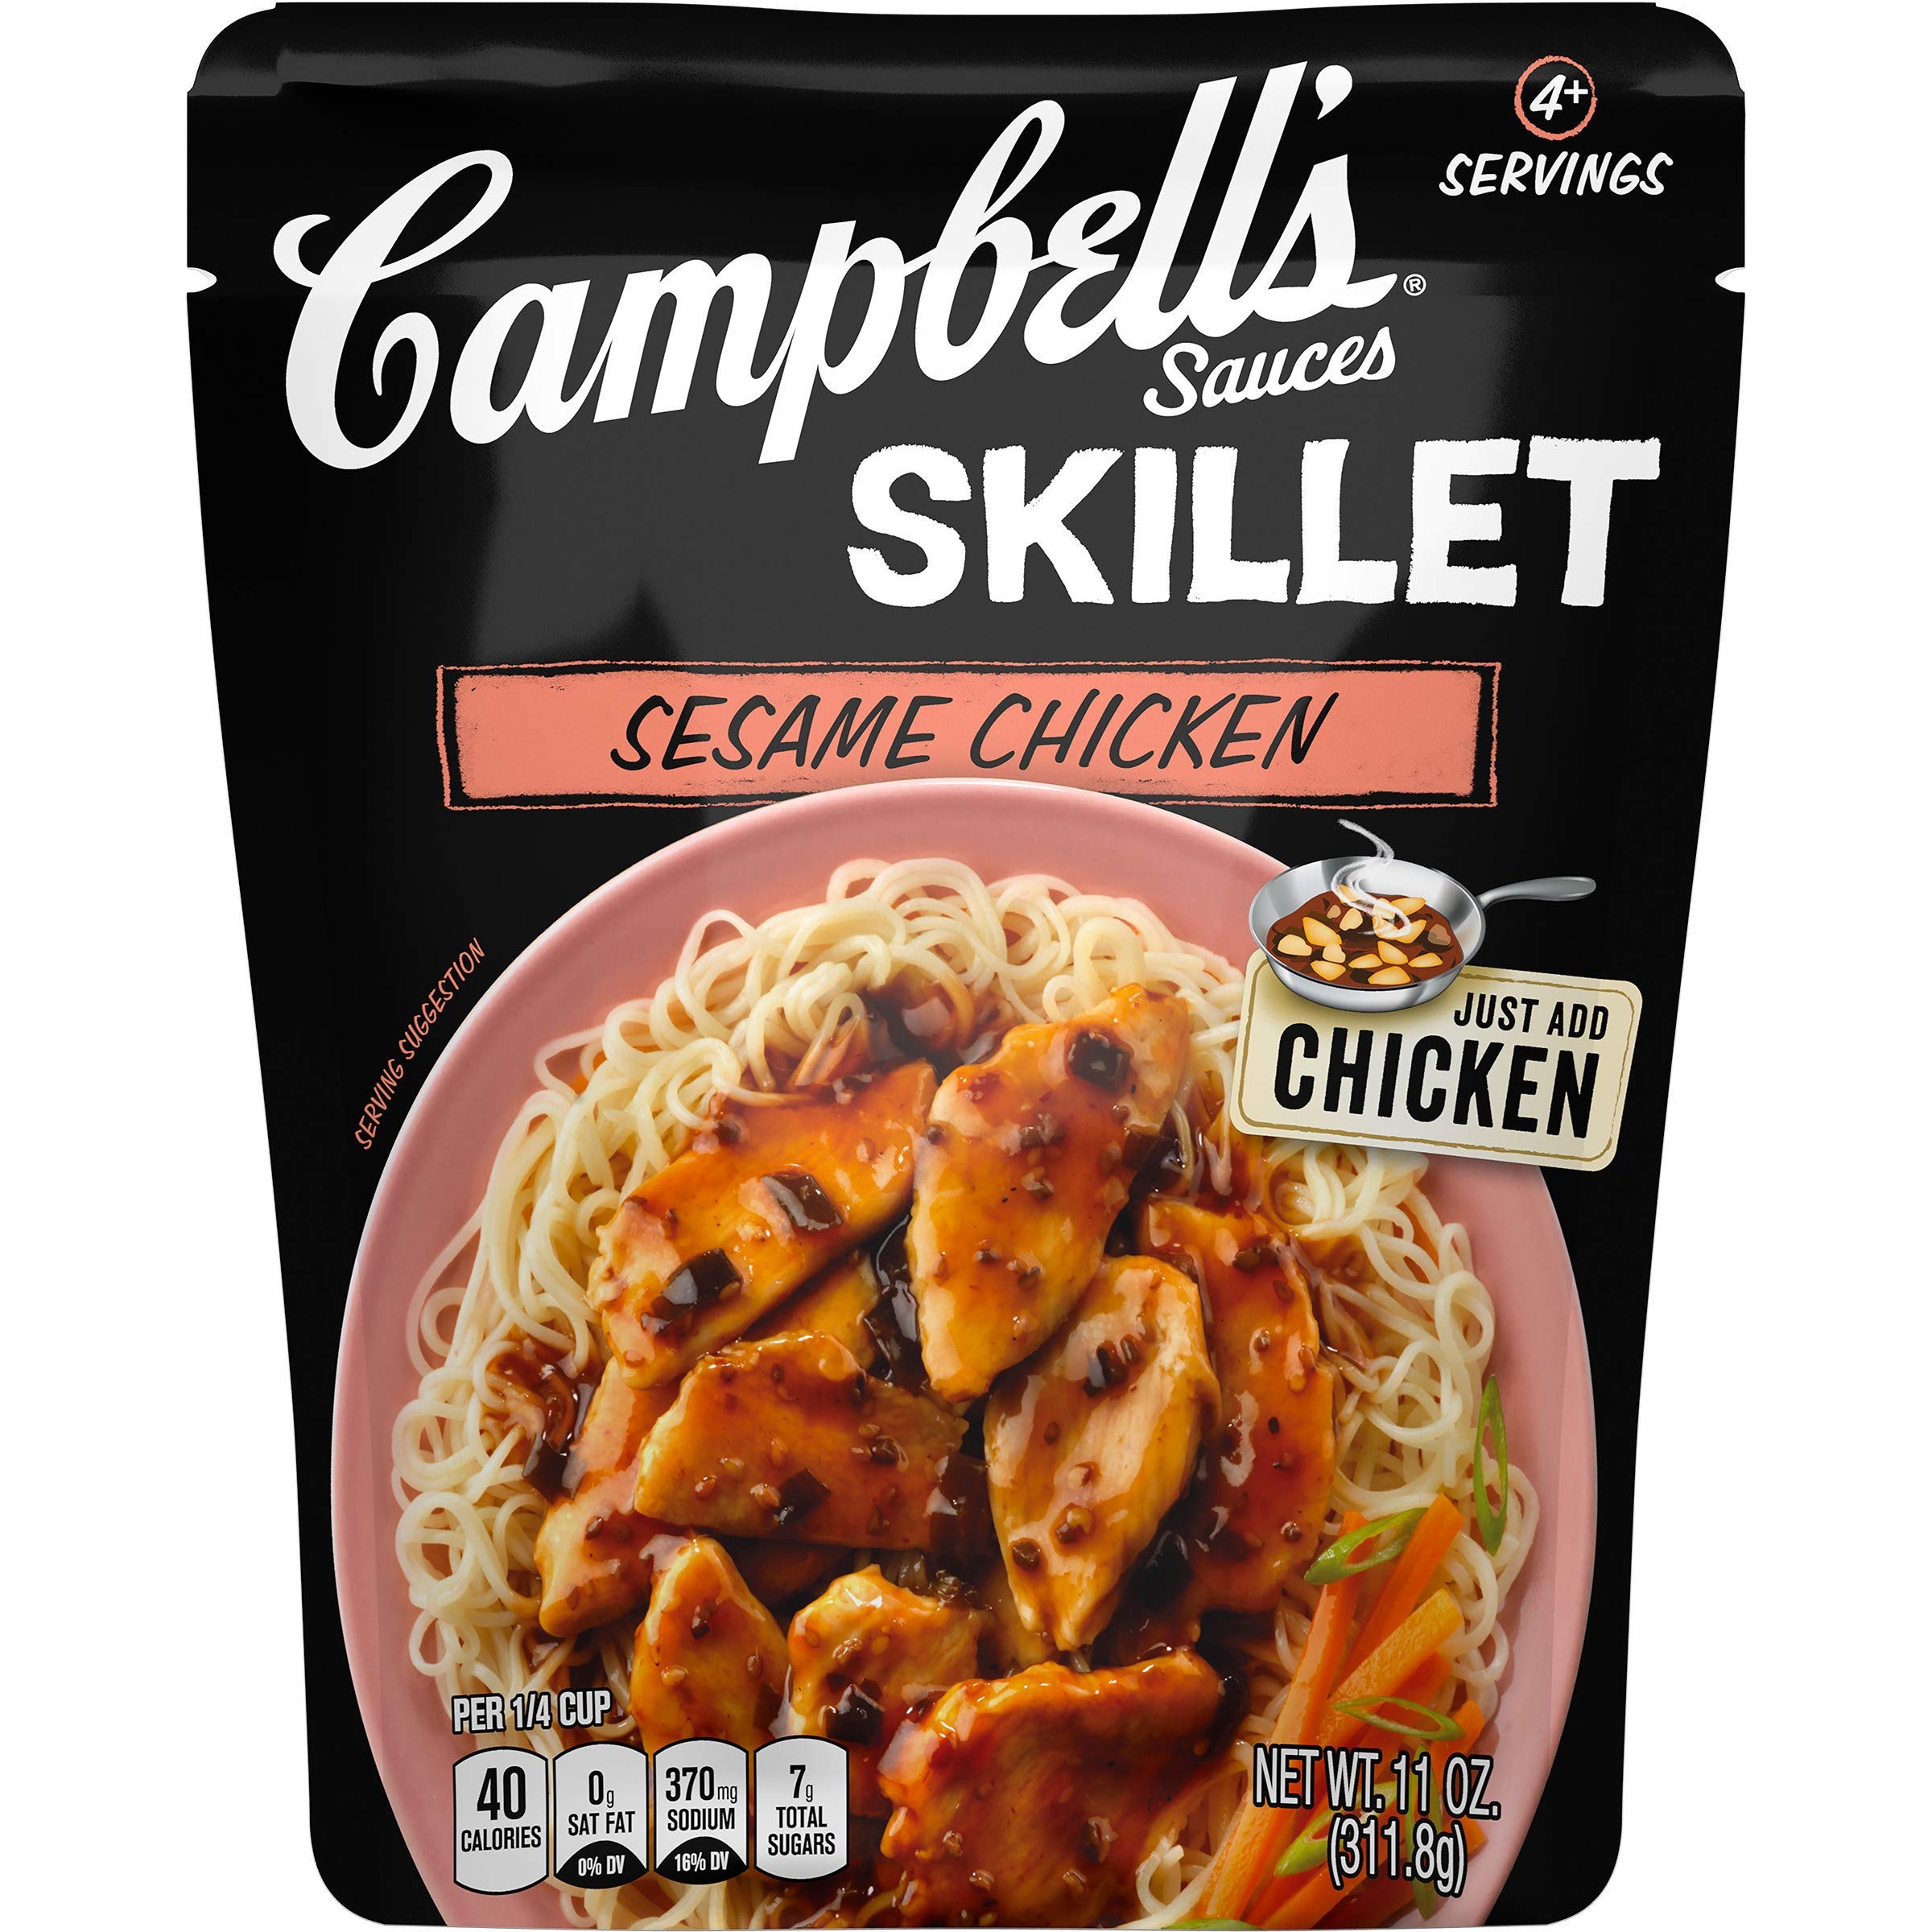
Item Name: Campbell's Skillet Sauces Sesame Chicken, 11 Ounce Pouch
Bullet Point 1: All you need is chicken, oil and a skillet
Bullet Point 2: Delivers authentic Asian flavors!
Bullet Point 3: Get creative and swap out with your favorite proteins
Bullet Point 4: Great served over pasta
Bullet Point 5: Enjoy a restaurant-quality dish
Value: 11.0
Unit: Ounce

Price: 3.365